Sylvia of Hollywood

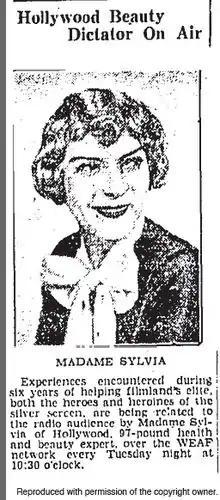
Advertisement for "Madame Sylvia of Hollywood","The Hartford Courant", 22 October 1933, photographer uncredited. "(used with permission from the "Courant")."

By 16 January 1934, "Madame Sylvia of Hollywood" broadcast over Boston's WEEI at 10:30am. By 1935, Sylvia was broadcast Wednesday nights at 10:15pm EST on stations WJZ, WBAL, WMAL, WBZ, WBZA, WSYR, WHAM, LDLA, WGAR, WENR, KWCR, KSO, KWK, KOIL, WREN, WTMJ, WIBA, WJR, KSTP, WEBC, KOA, KDYL, KPO, KFI, KGW, KOMO, KHQ and WCKY. She was also part of her sponsor Ry-Krisp's advertising campaigns.